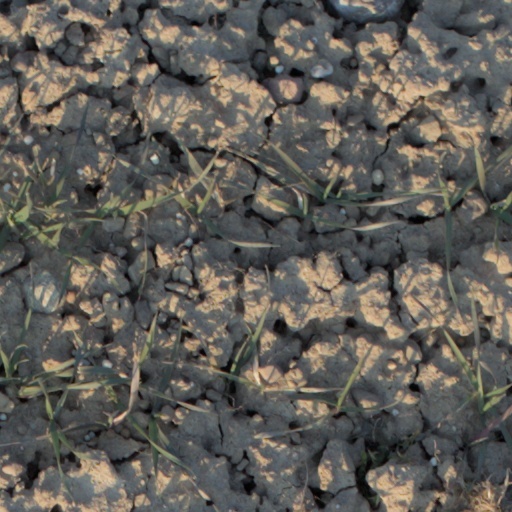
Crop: wheat